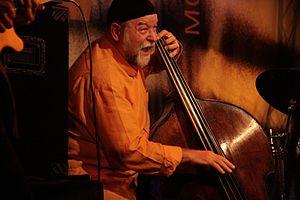
Carnet de routes est un album-concept de jazz regroupant Aldo Romano, Louis Sclavis, Henri Texier et le photographe Guy Le Querrec – l'inspirateur du projet et membre à part entière de l'album – composé en 1994-1995 et paru le 2 novembre 1995 sur le Label Bleu. Il est considéré comme un album majeur de l'histoire du jazz français et l'un de ses plus gros succès de vente.
Henri Texier, né le 27 janvier 1945 à Paris, est un contrebassiste, multi-instrumentiste, chanteur, chef d'orchestre et compositeur de jazz français.